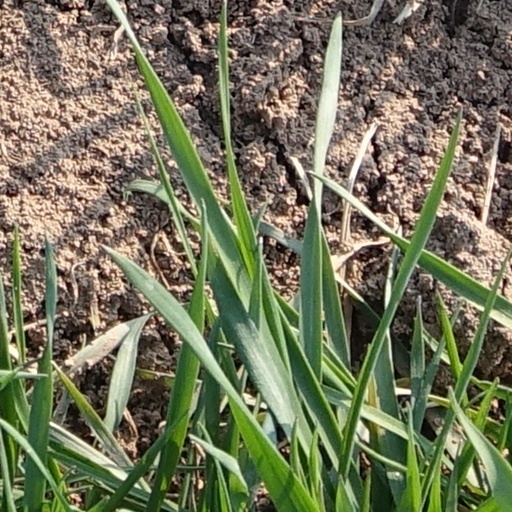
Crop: wheat